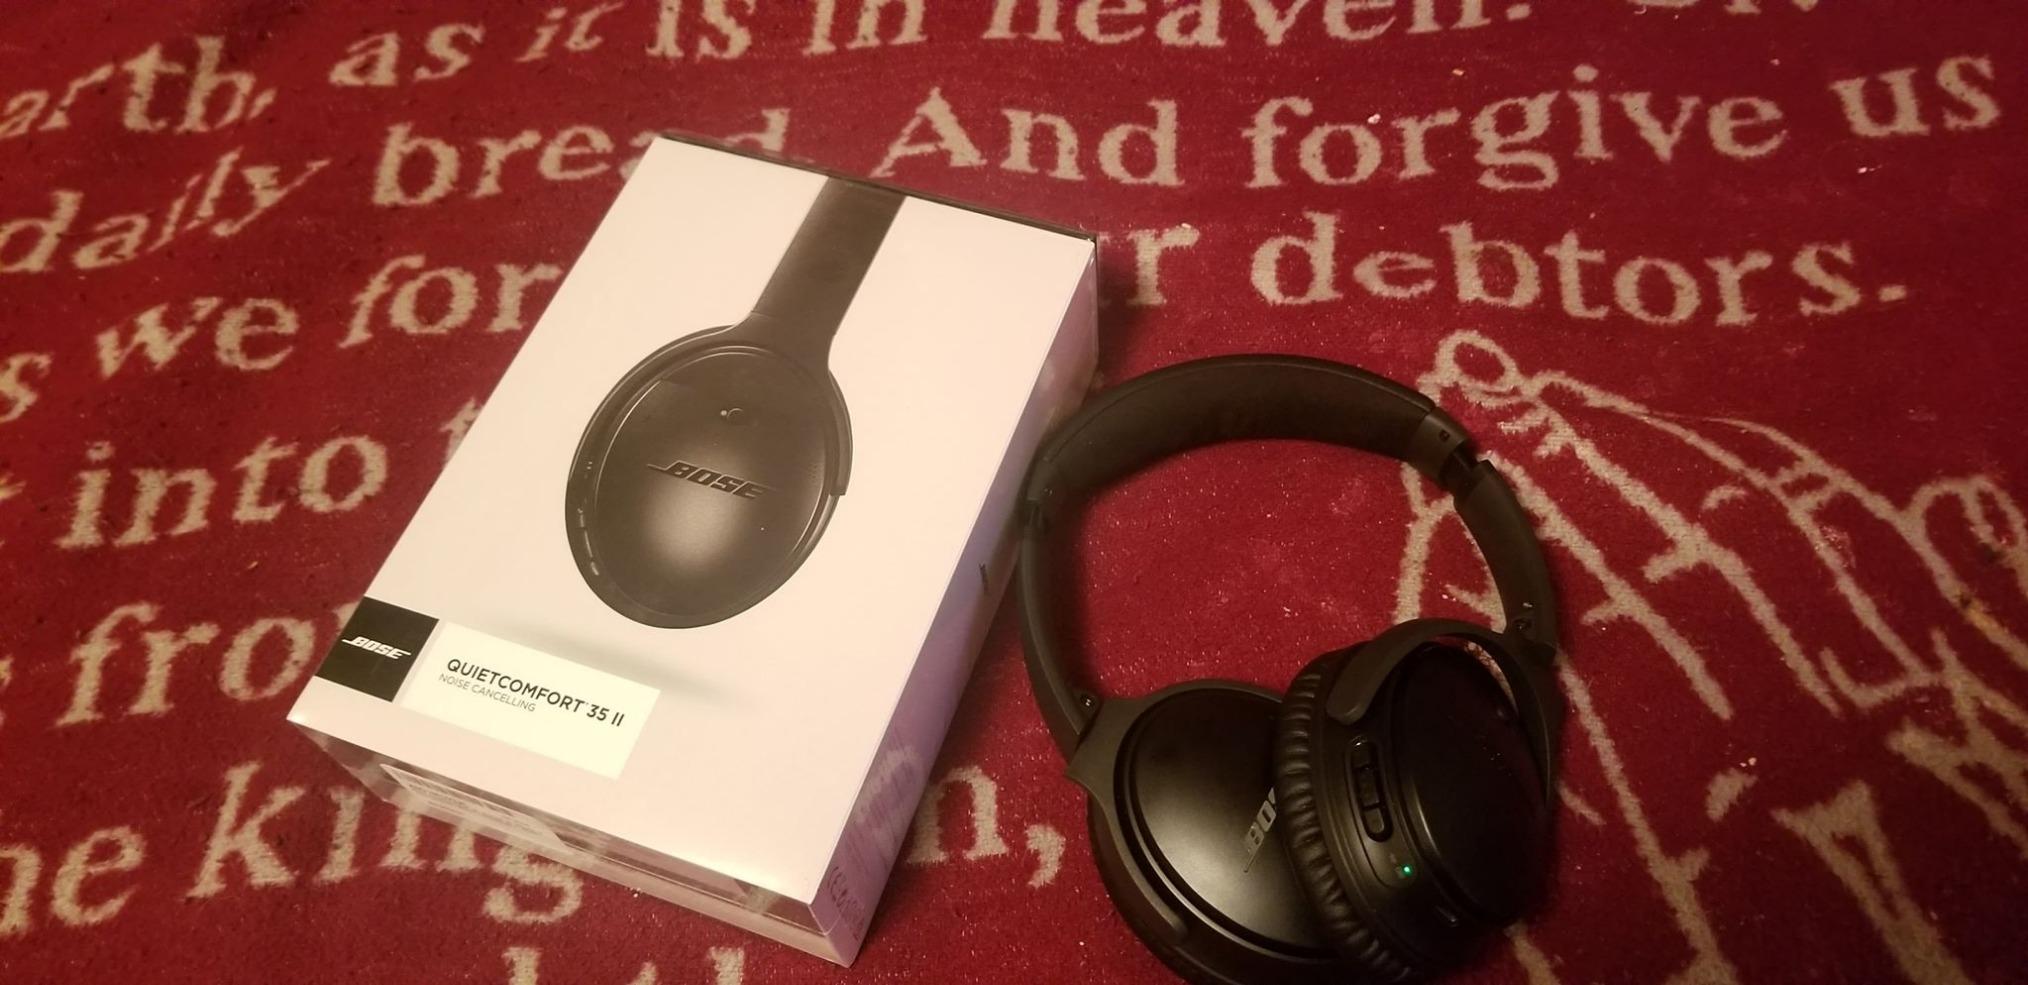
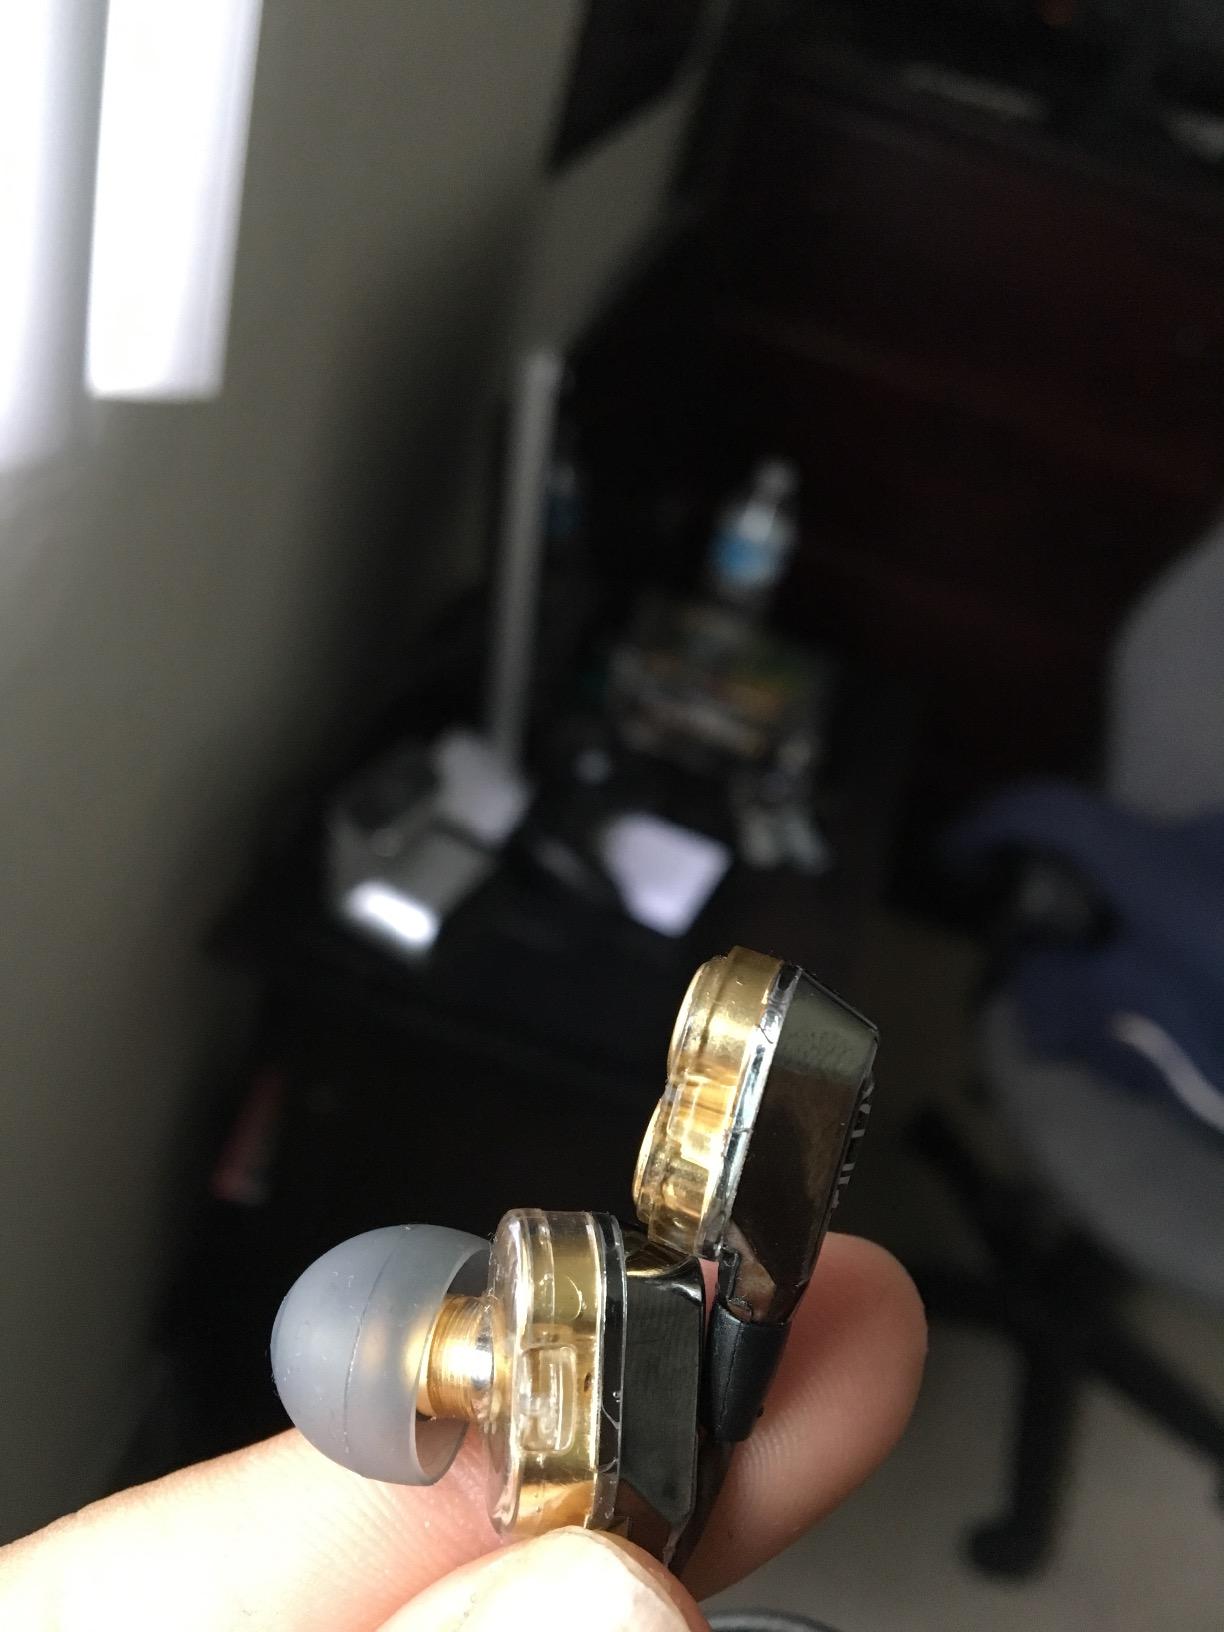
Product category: headphones
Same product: no